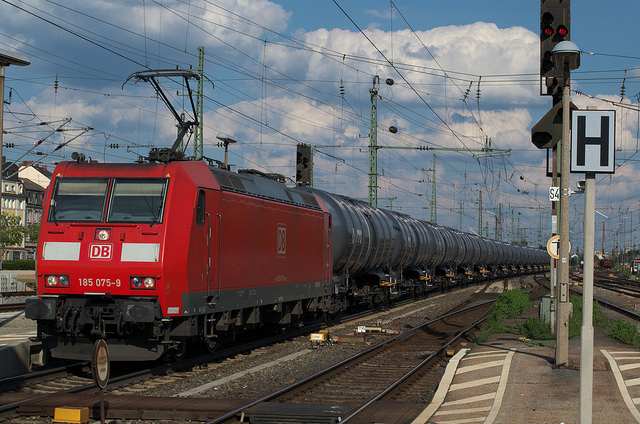
A red train with lots of tanker cars behind it.

A very long train on tracks under a bunch of wires.

Train with oil tank cars on the train tracks

A red electric train traveling down the tracks.